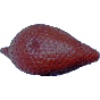
Label: Salak 1